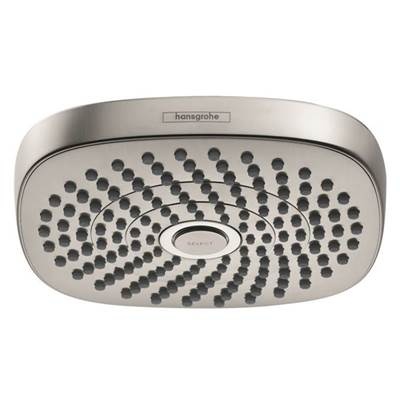
Hansgrohe 4387820- Croma Select E 180 2-Jet Overhead Shower, 1.8 Gpm
Collection: CROMA Finish: Brushed Nickel UPC: 59625017814 Manufacturer's Page: V iew
Brand: Hansgrohe
Category: Hardware > Plumbing > Plumbing Fixture Hardware & Parts > Shower Parts > Shower Heads > Fixed Shower Heads